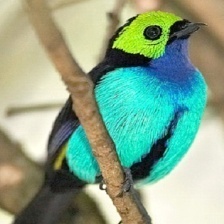
Species: PARADISE TANAGER
Scientific name: TANGARA CHILENSIS